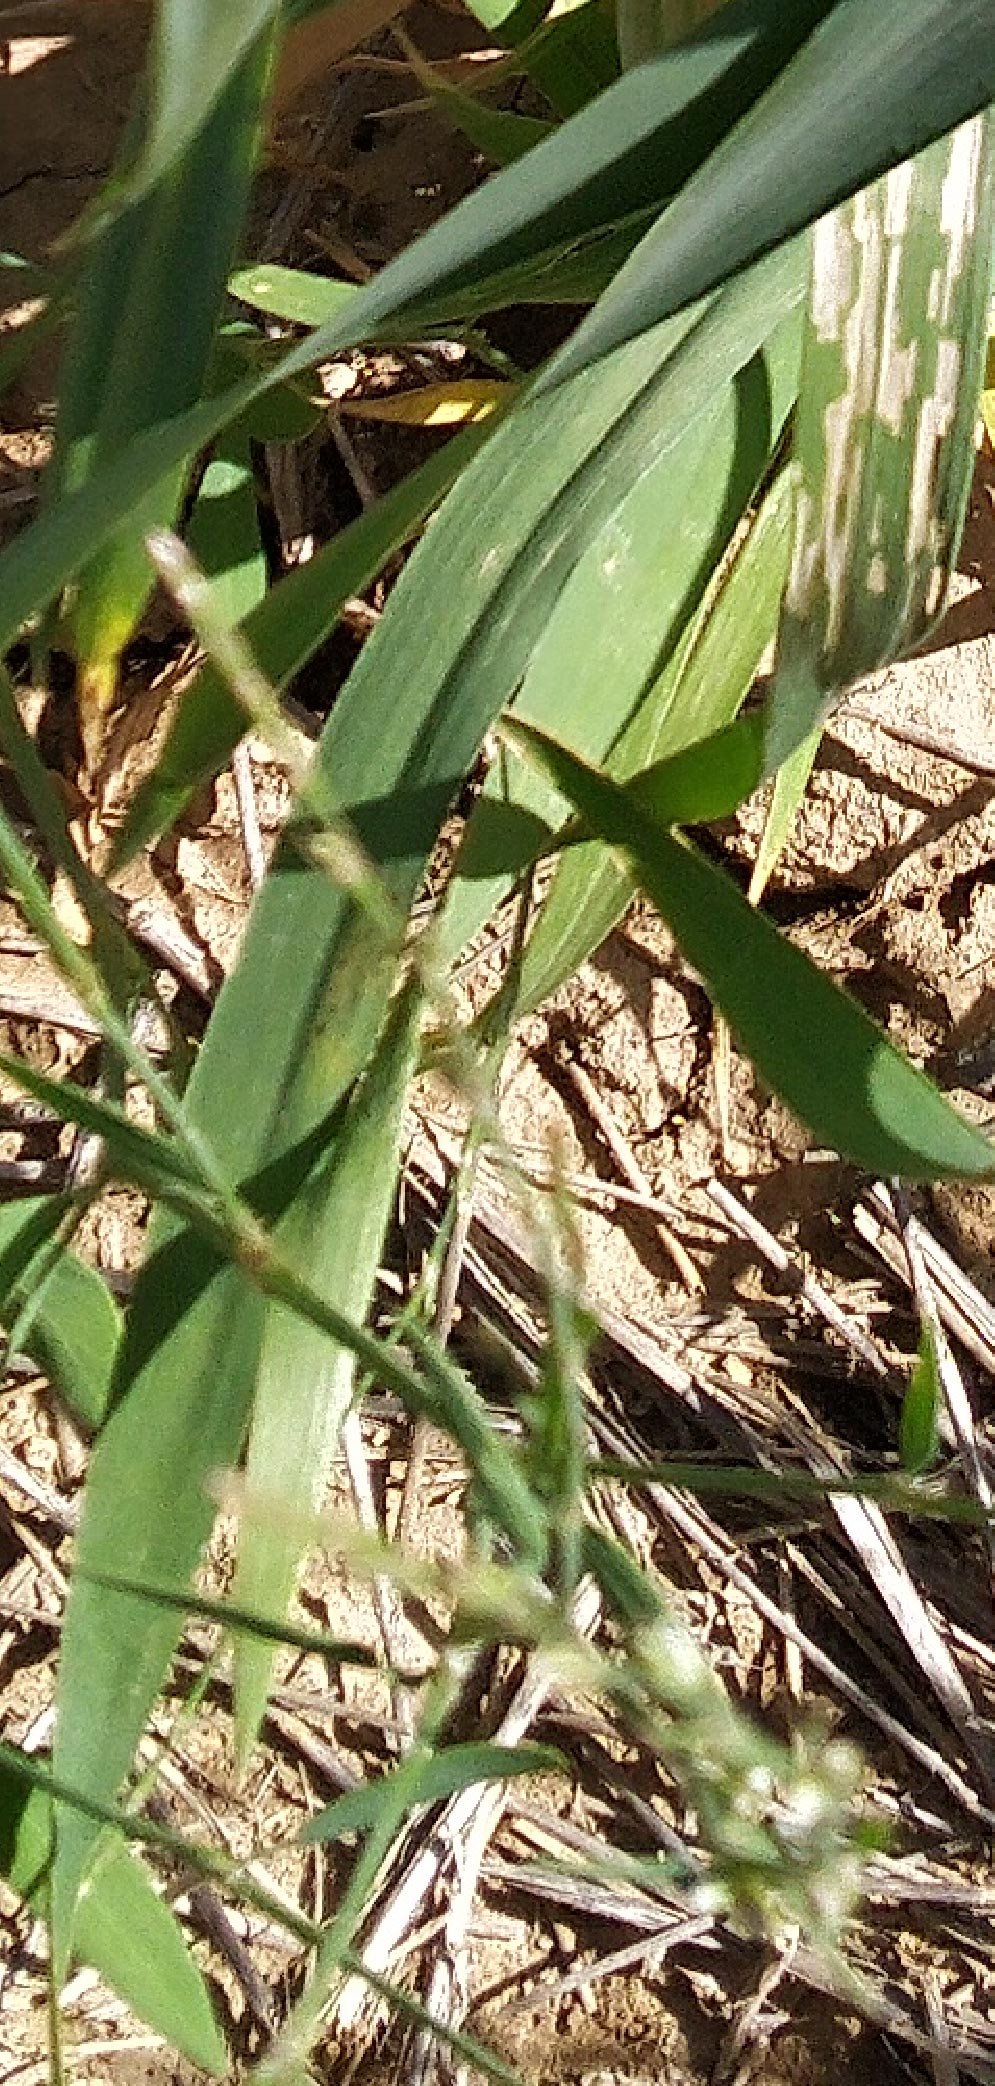
Label: Wheat___Healthy